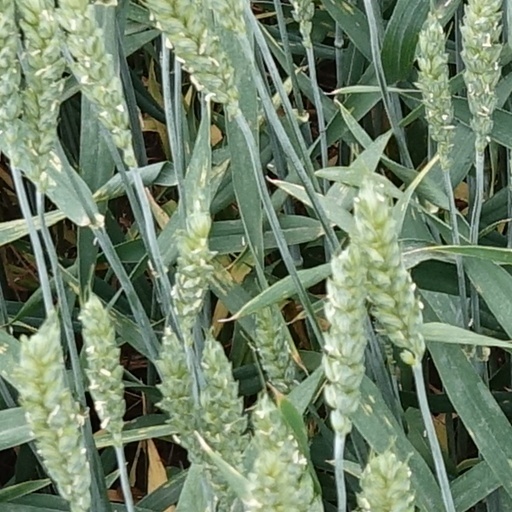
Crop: wheat